Soviet Air Forces

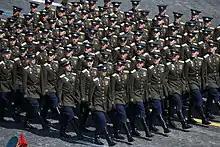
Soviet WWII airmen reenactors on parade in 2020.

Chief Marshal of Aviation Alexander Novikov led the VVS from 1942 to the end of the war, and was credited with introducing several innovations and weapons systems. For the last year of the war German military and civilians retreating towards Berlin were hounded by the presence of "low flying aircraft" strafing and bombing them, an activity in which even the ancient Polikarpov Po-2, a much produced flight training "(uchebnyy)" biplane of 1920s design, took part. However, this was but a small measure of the experience the "Wehrmacht" were receiving due to the sophistication and superiority of the Red Air Force. In one strategic operation alone, the Yassy-Kishinev Strategic Offensive, the 5th and 17th Air Armys and the Black Sea Fleet Naval Aviation aircraft achieved a 3.3 to 1 superiority in aircraft over Luftflotte 4 and the Royal Romanian Air Force, allowing almost complete freedom from air harassment for the ground troops of the 2nd and 3rd Ukrainian Fronts.